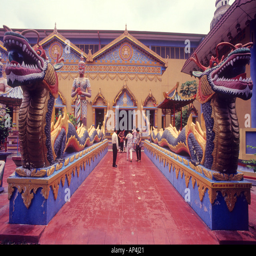
large dragons guard a buddhist temple